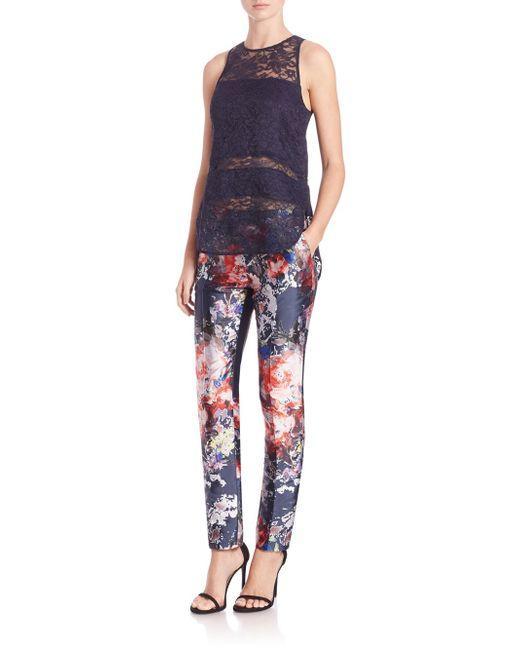
Skinny mehrfarbige taillierte Hose für Damen